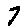
Label: 7